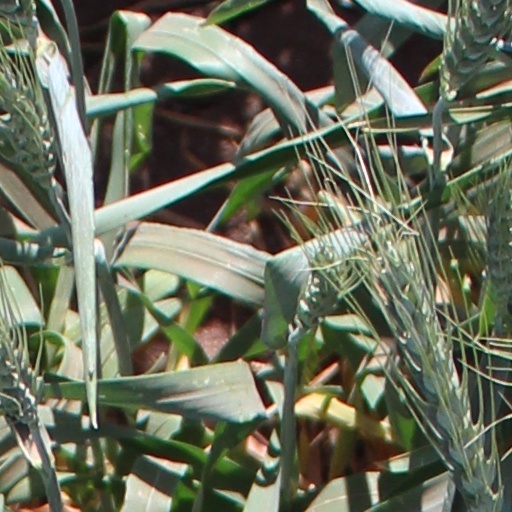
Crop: wheat